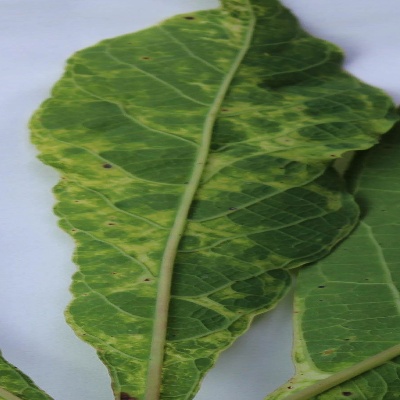
Crop: Cassava
Condition: mosaic